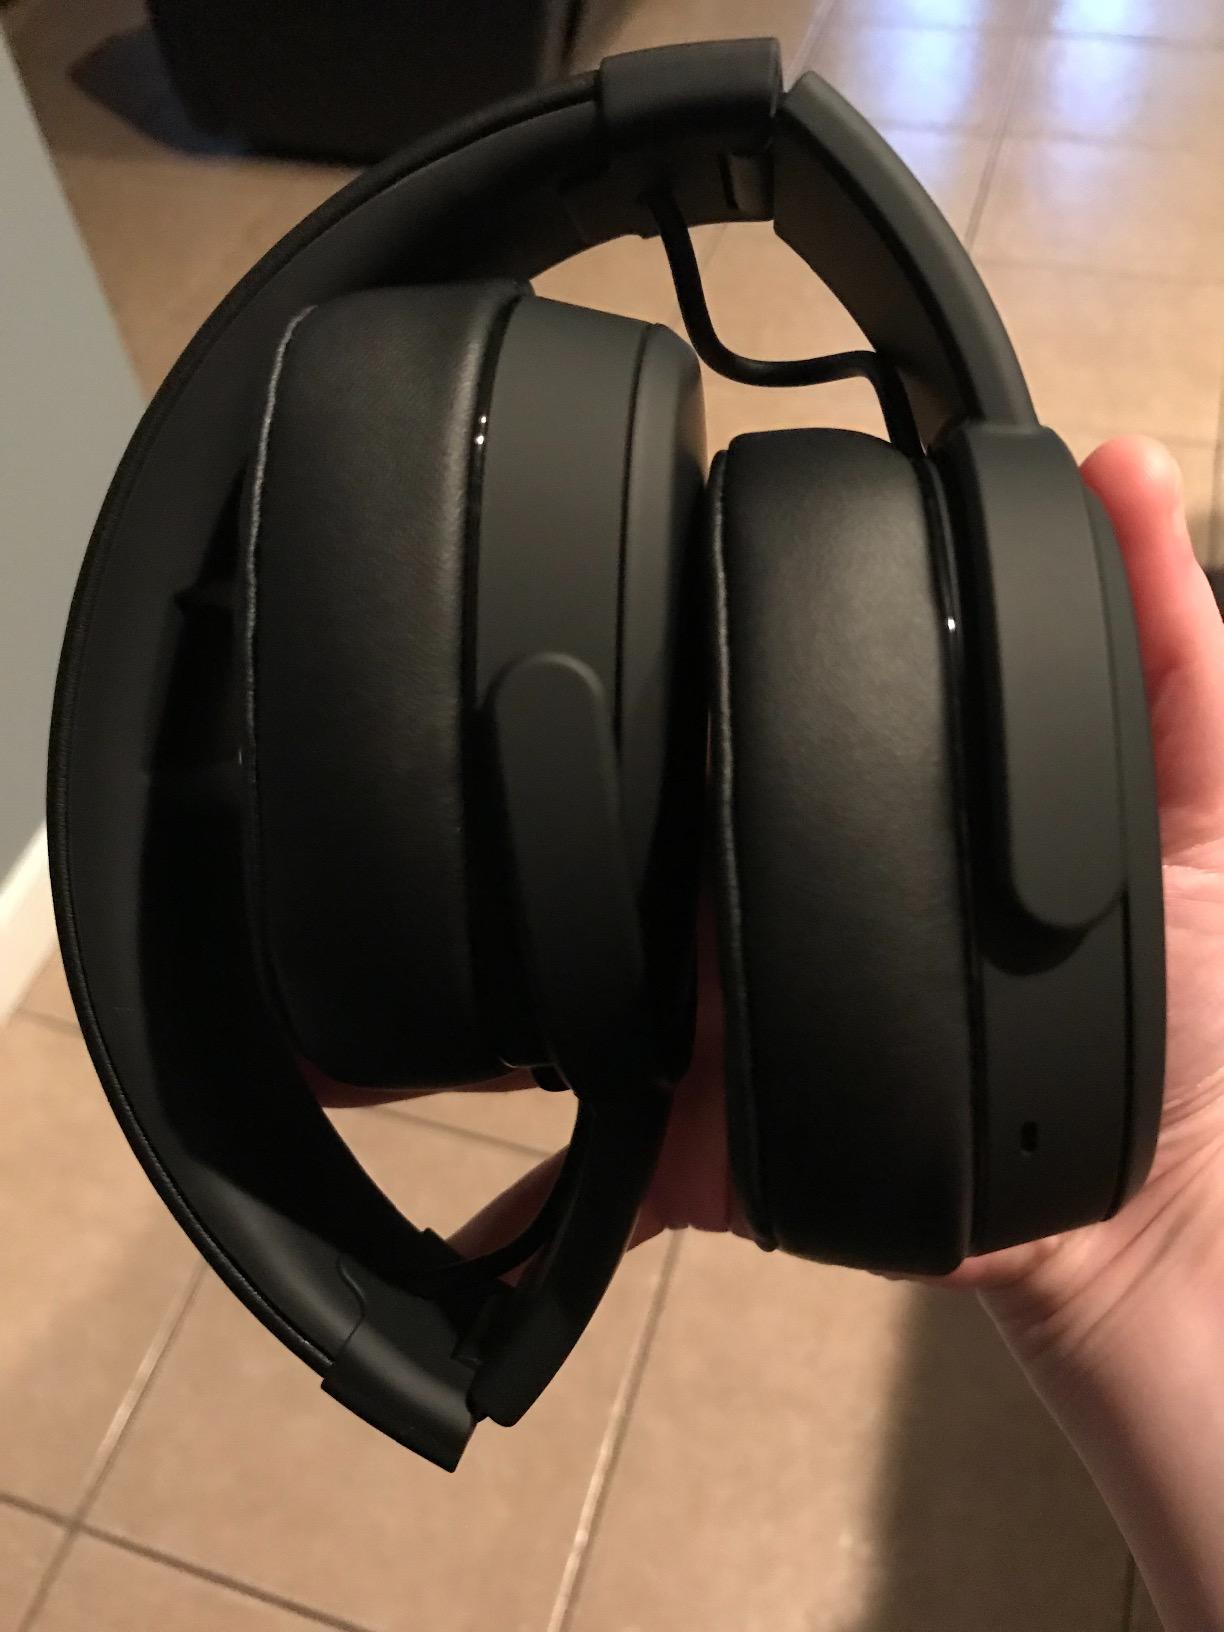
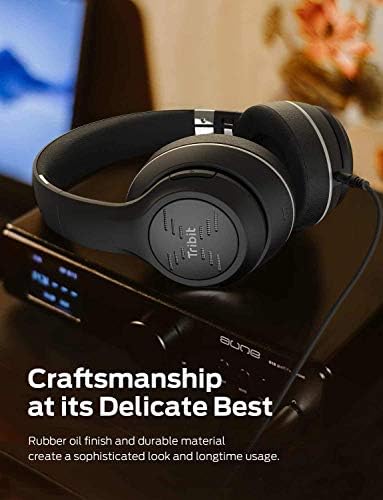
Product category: headphones
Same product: no